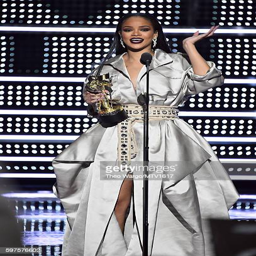
musical artist accepts award during awards